Grupo Gigante

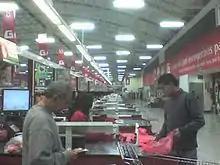

Grupo Gigante is a holding listed at Mexican Stock Exchange founded in 1962, enterprises includes: Office Depot, The Home Store, SuperPrecio and Toks. The namesake hypermarkets and supermarkets are sold in 2008 to Soriana. Until December 2008, used to work with a joint venture with RadioShack.